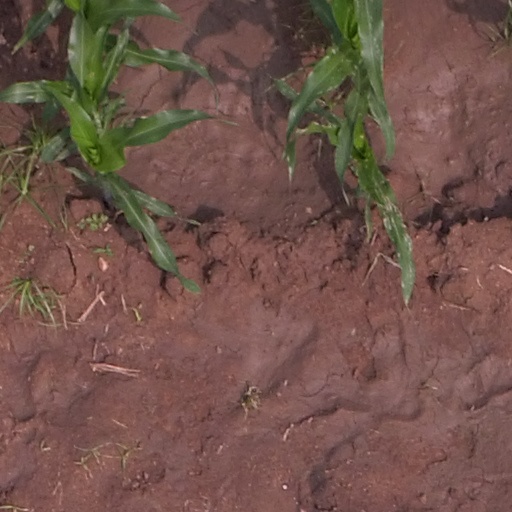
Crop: maize; corn